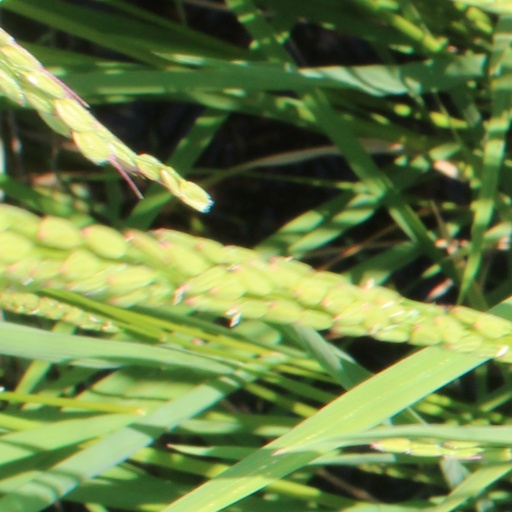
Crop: rice